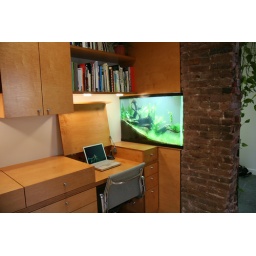
Hidden laptop area in desk (could be vanity)